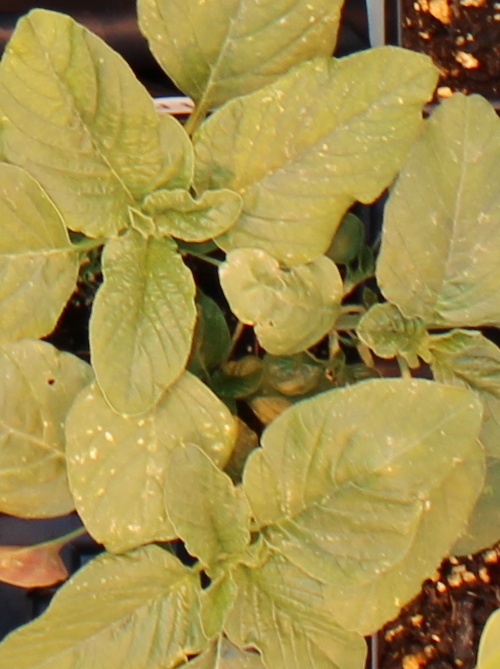
Label: Redroot Pigweed